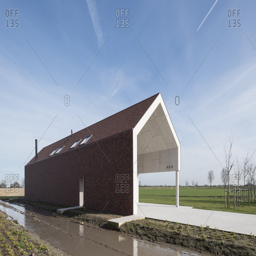
building function renovated into a modern house in countryside